Battle of Brovary

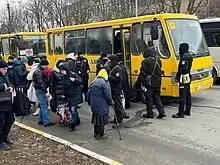
Ukrainian civilians evacuating Brovary on 13 March 2022

On the evening of 9 March 2022, a column of Russian armored vehicles advanced into Brovary from the north via Highway M01. The column, consisting of the 6th and 239th Tank Regiments of the 90th Guards Tank Division, moved very slowly and included a number of obsolete vehicles, such as older T-72 tanks, advancing without infantry support. In addition, the convoy was headed by self-propelled artillery such as TOS-1, which were especially vulnerable targets.